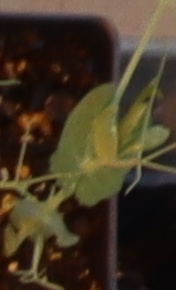
Label: Field Pea